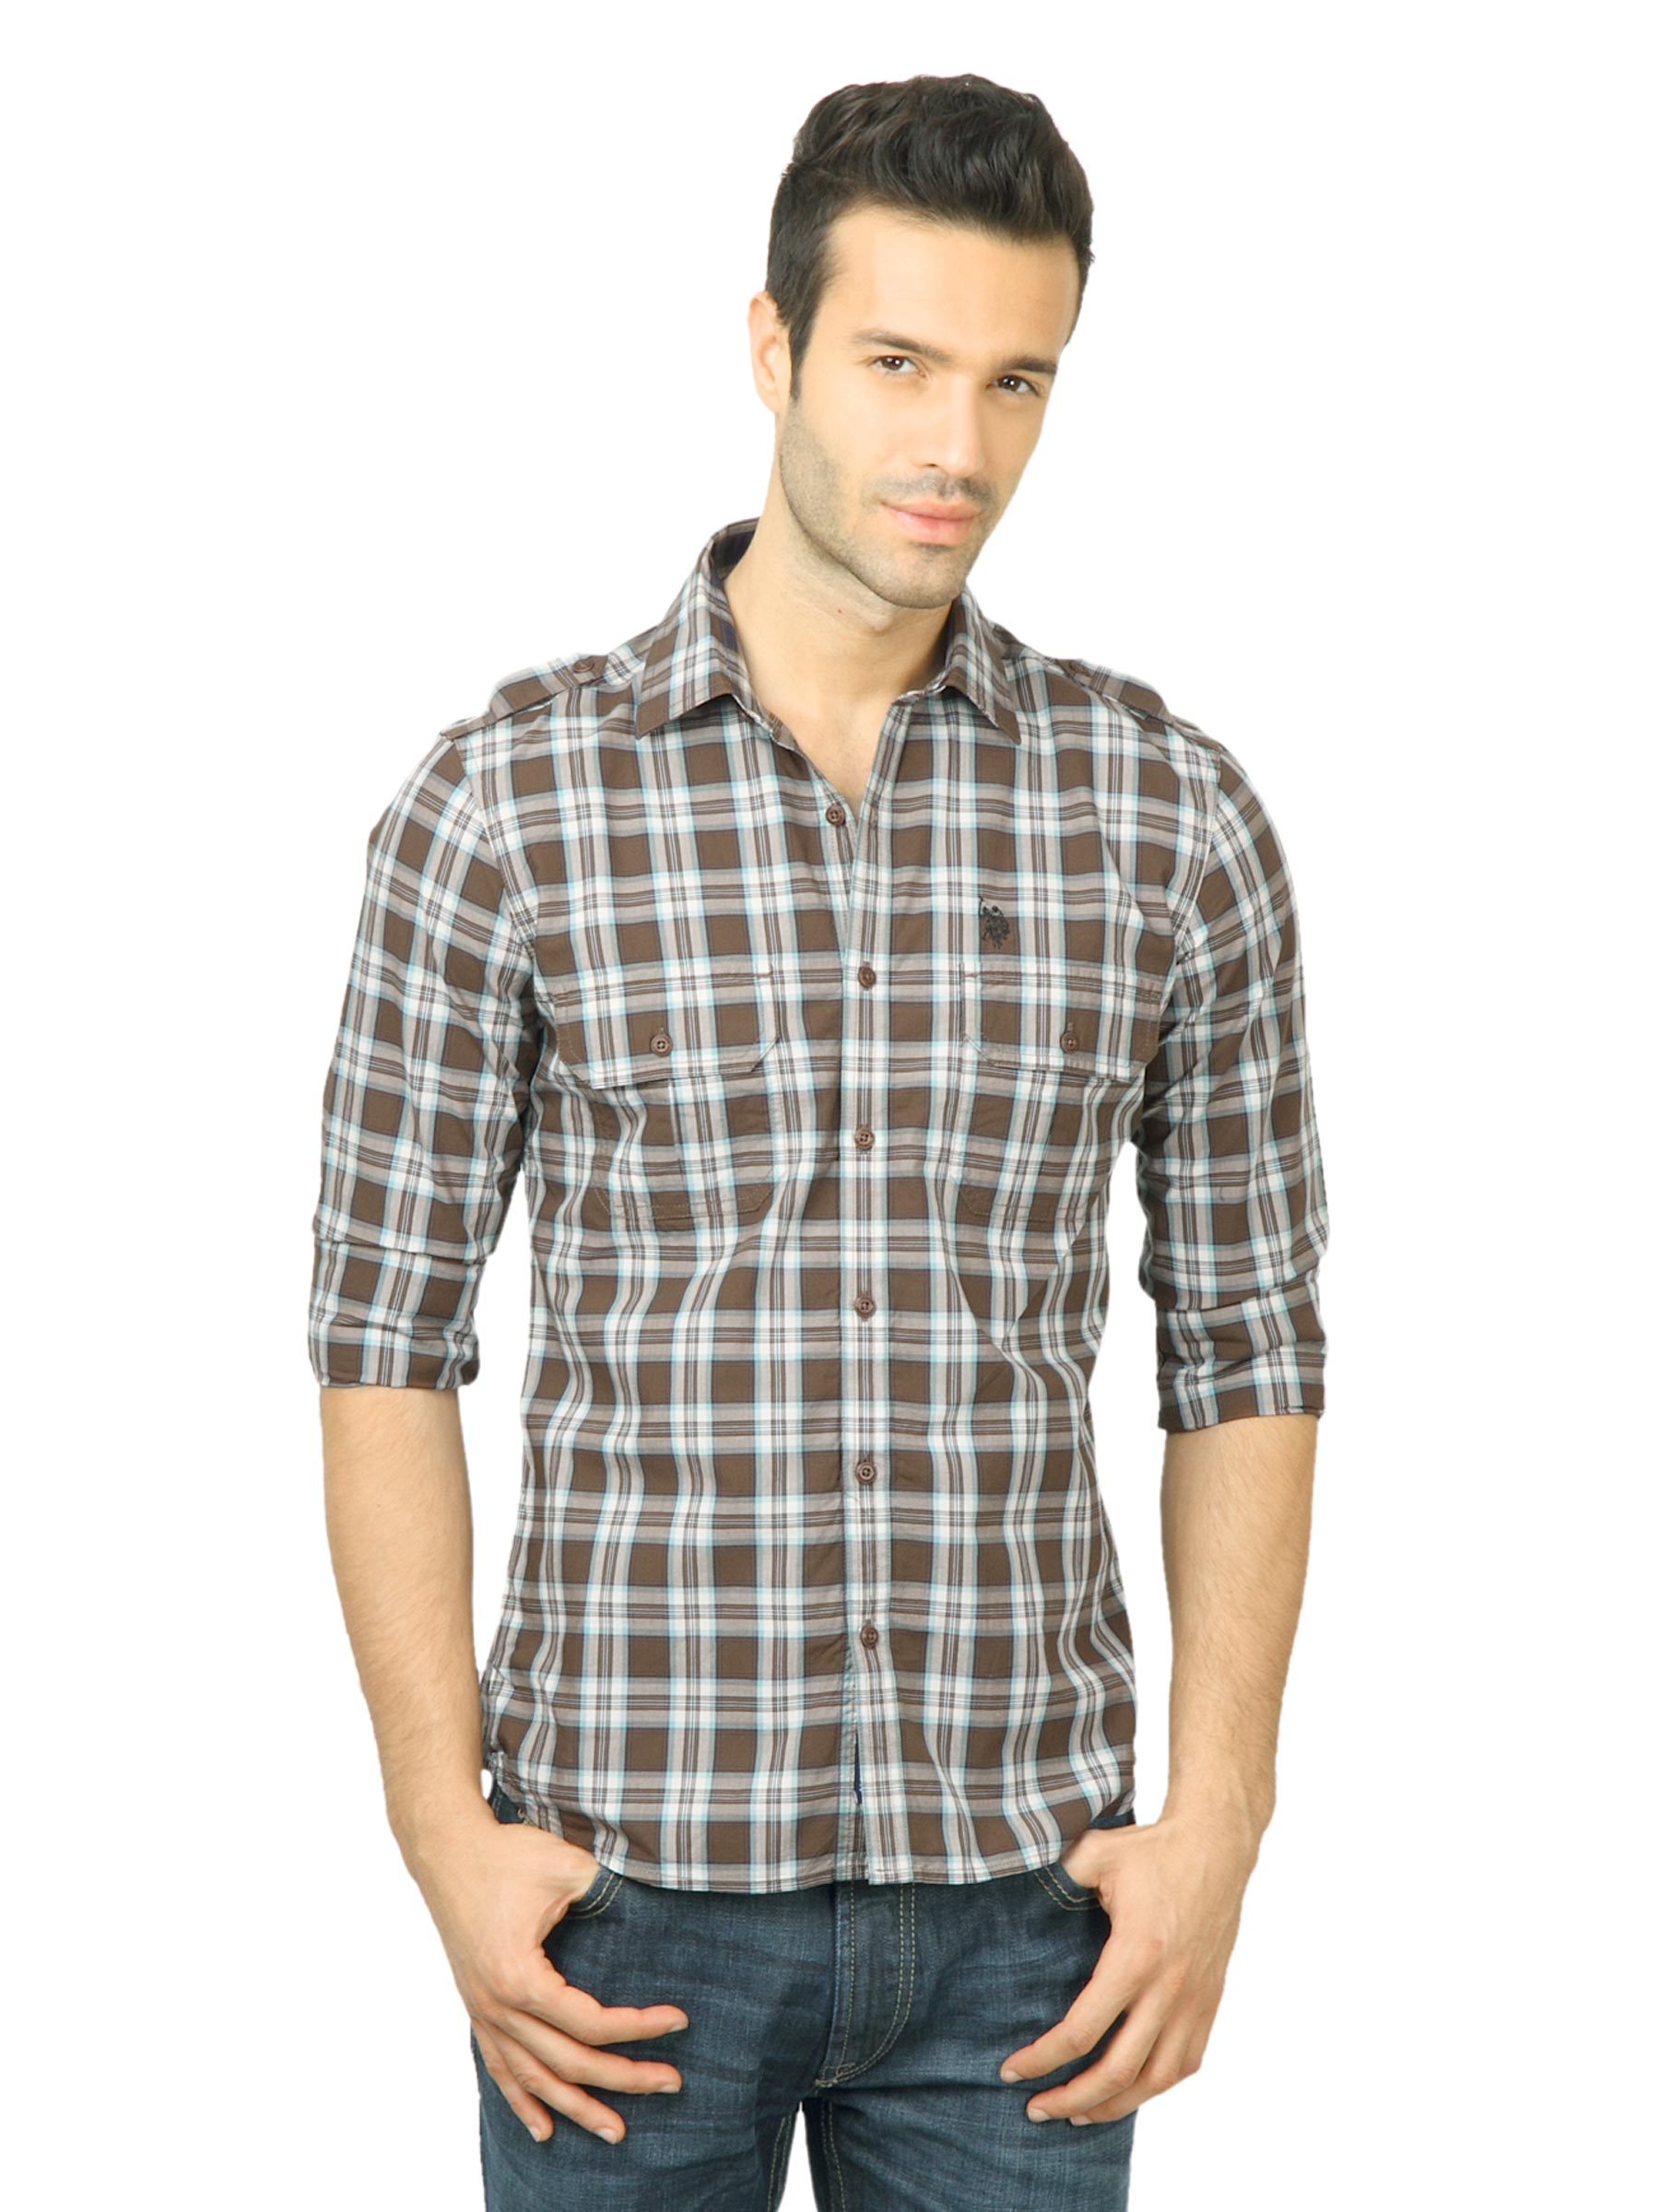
U.S. Polo Assn. Men Check Brown Shirt
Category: Apparel / Topwear / Shirts
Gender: Men
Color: Brown
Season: Fall 2011
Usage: Casual